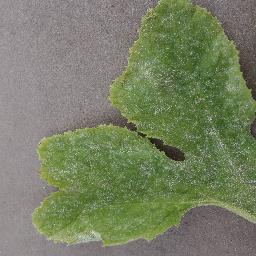
Label: Squash___Powdery_mildew